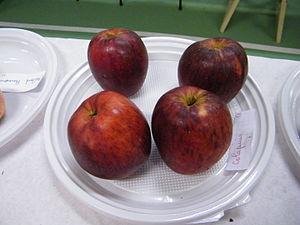
Colapuy, pomme.
La Colapuy est une variété de pomme qui serait originaire de Crimée.